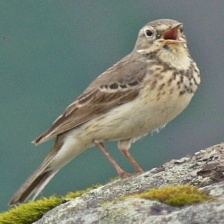
Species: AMERICAN PIPIT
Scientific name: ANTHUS RUBESCENS